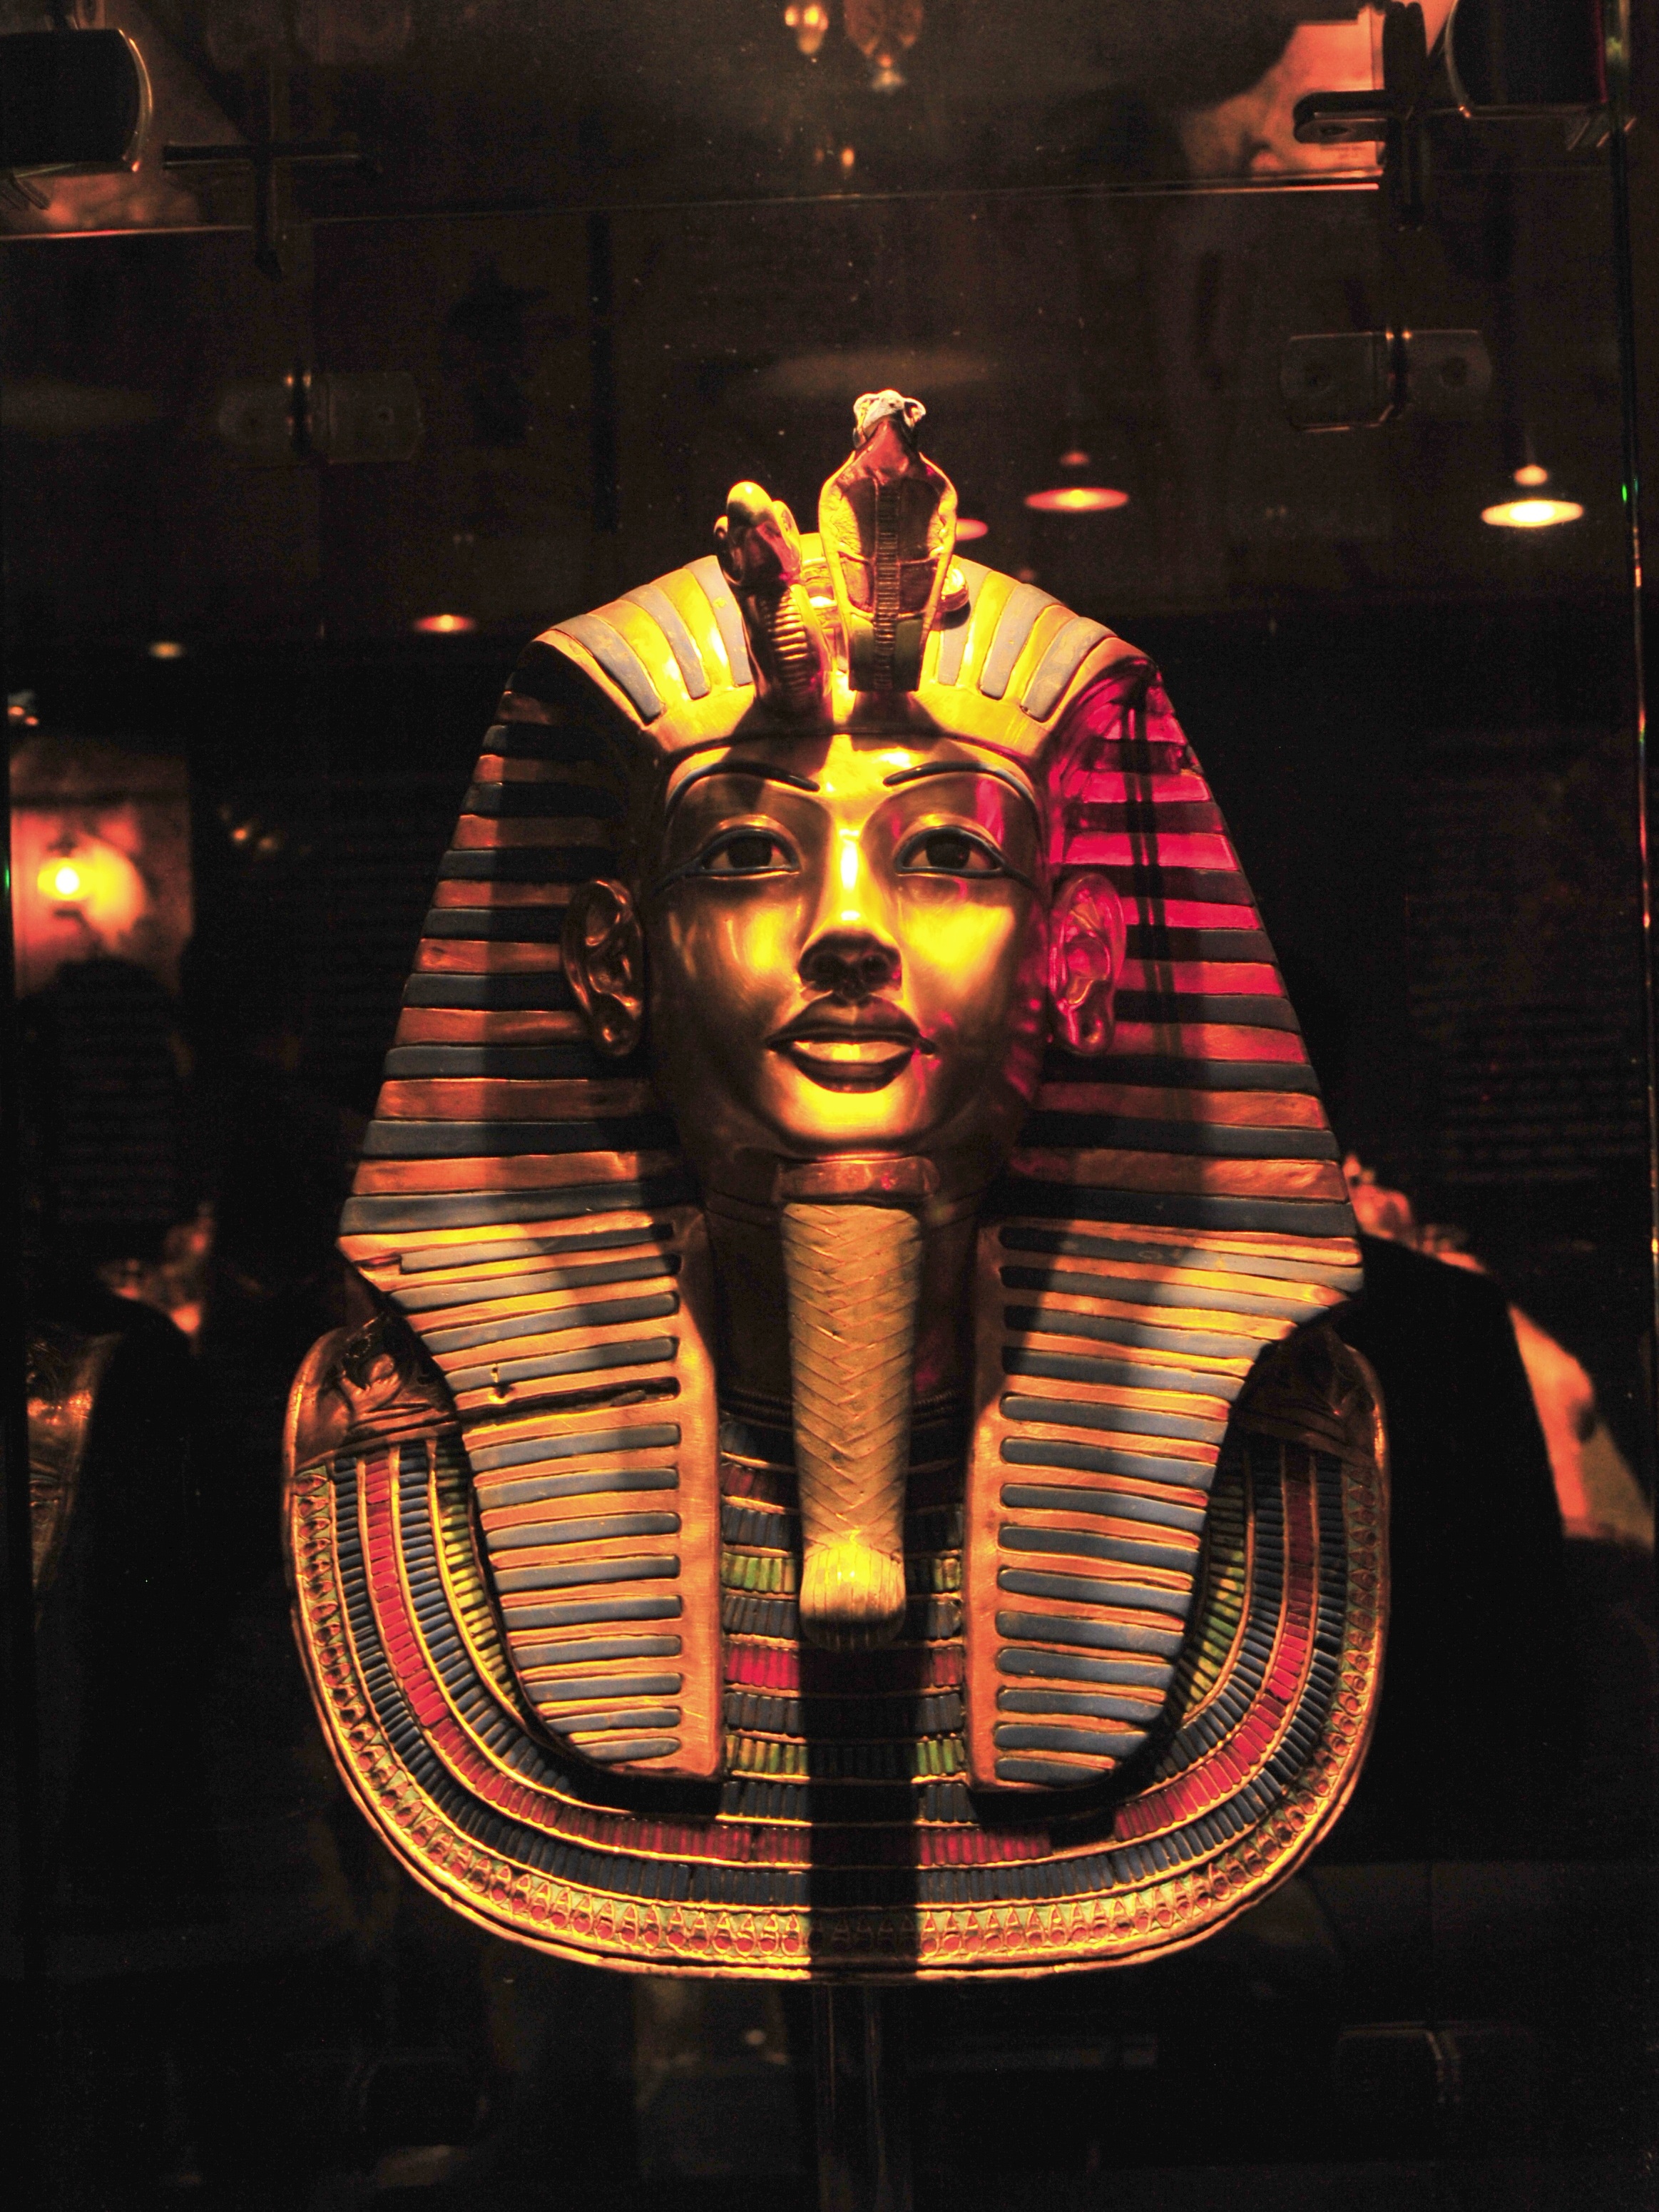
light, night, old, museum, color, darkness, lighting, performance art, egypt, stage, mask, performance, costume, egyptian, pharaoh, mummy, funeral